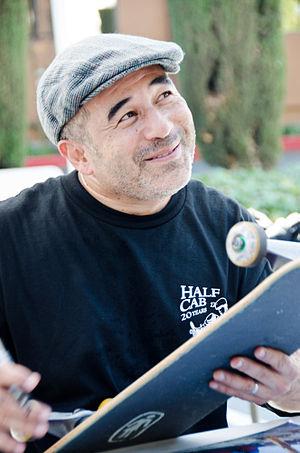
Steve Caballero est un skater américain.